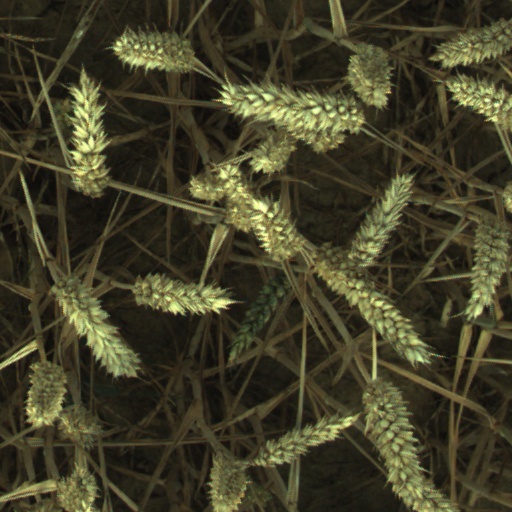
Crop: wheat